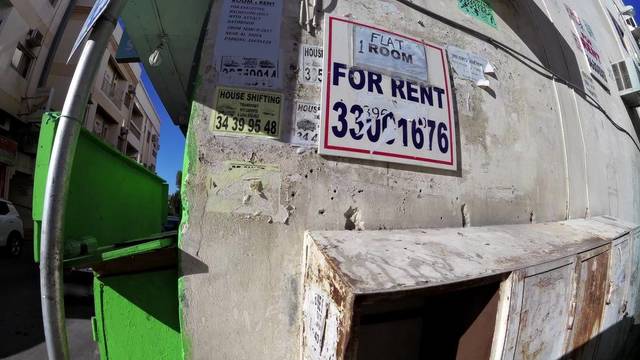
Region: Bahrain
Coordinates: 26.232, 50.586